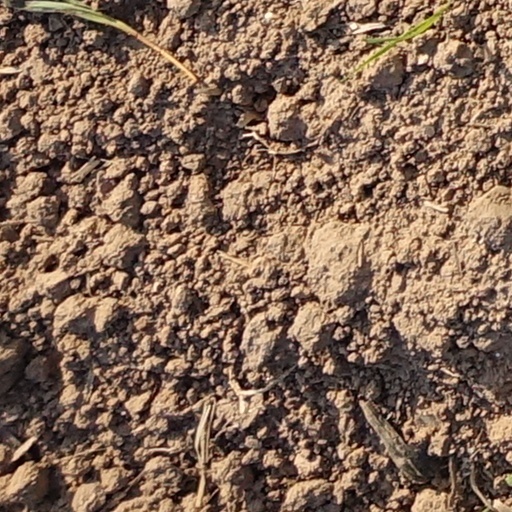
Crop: wheat